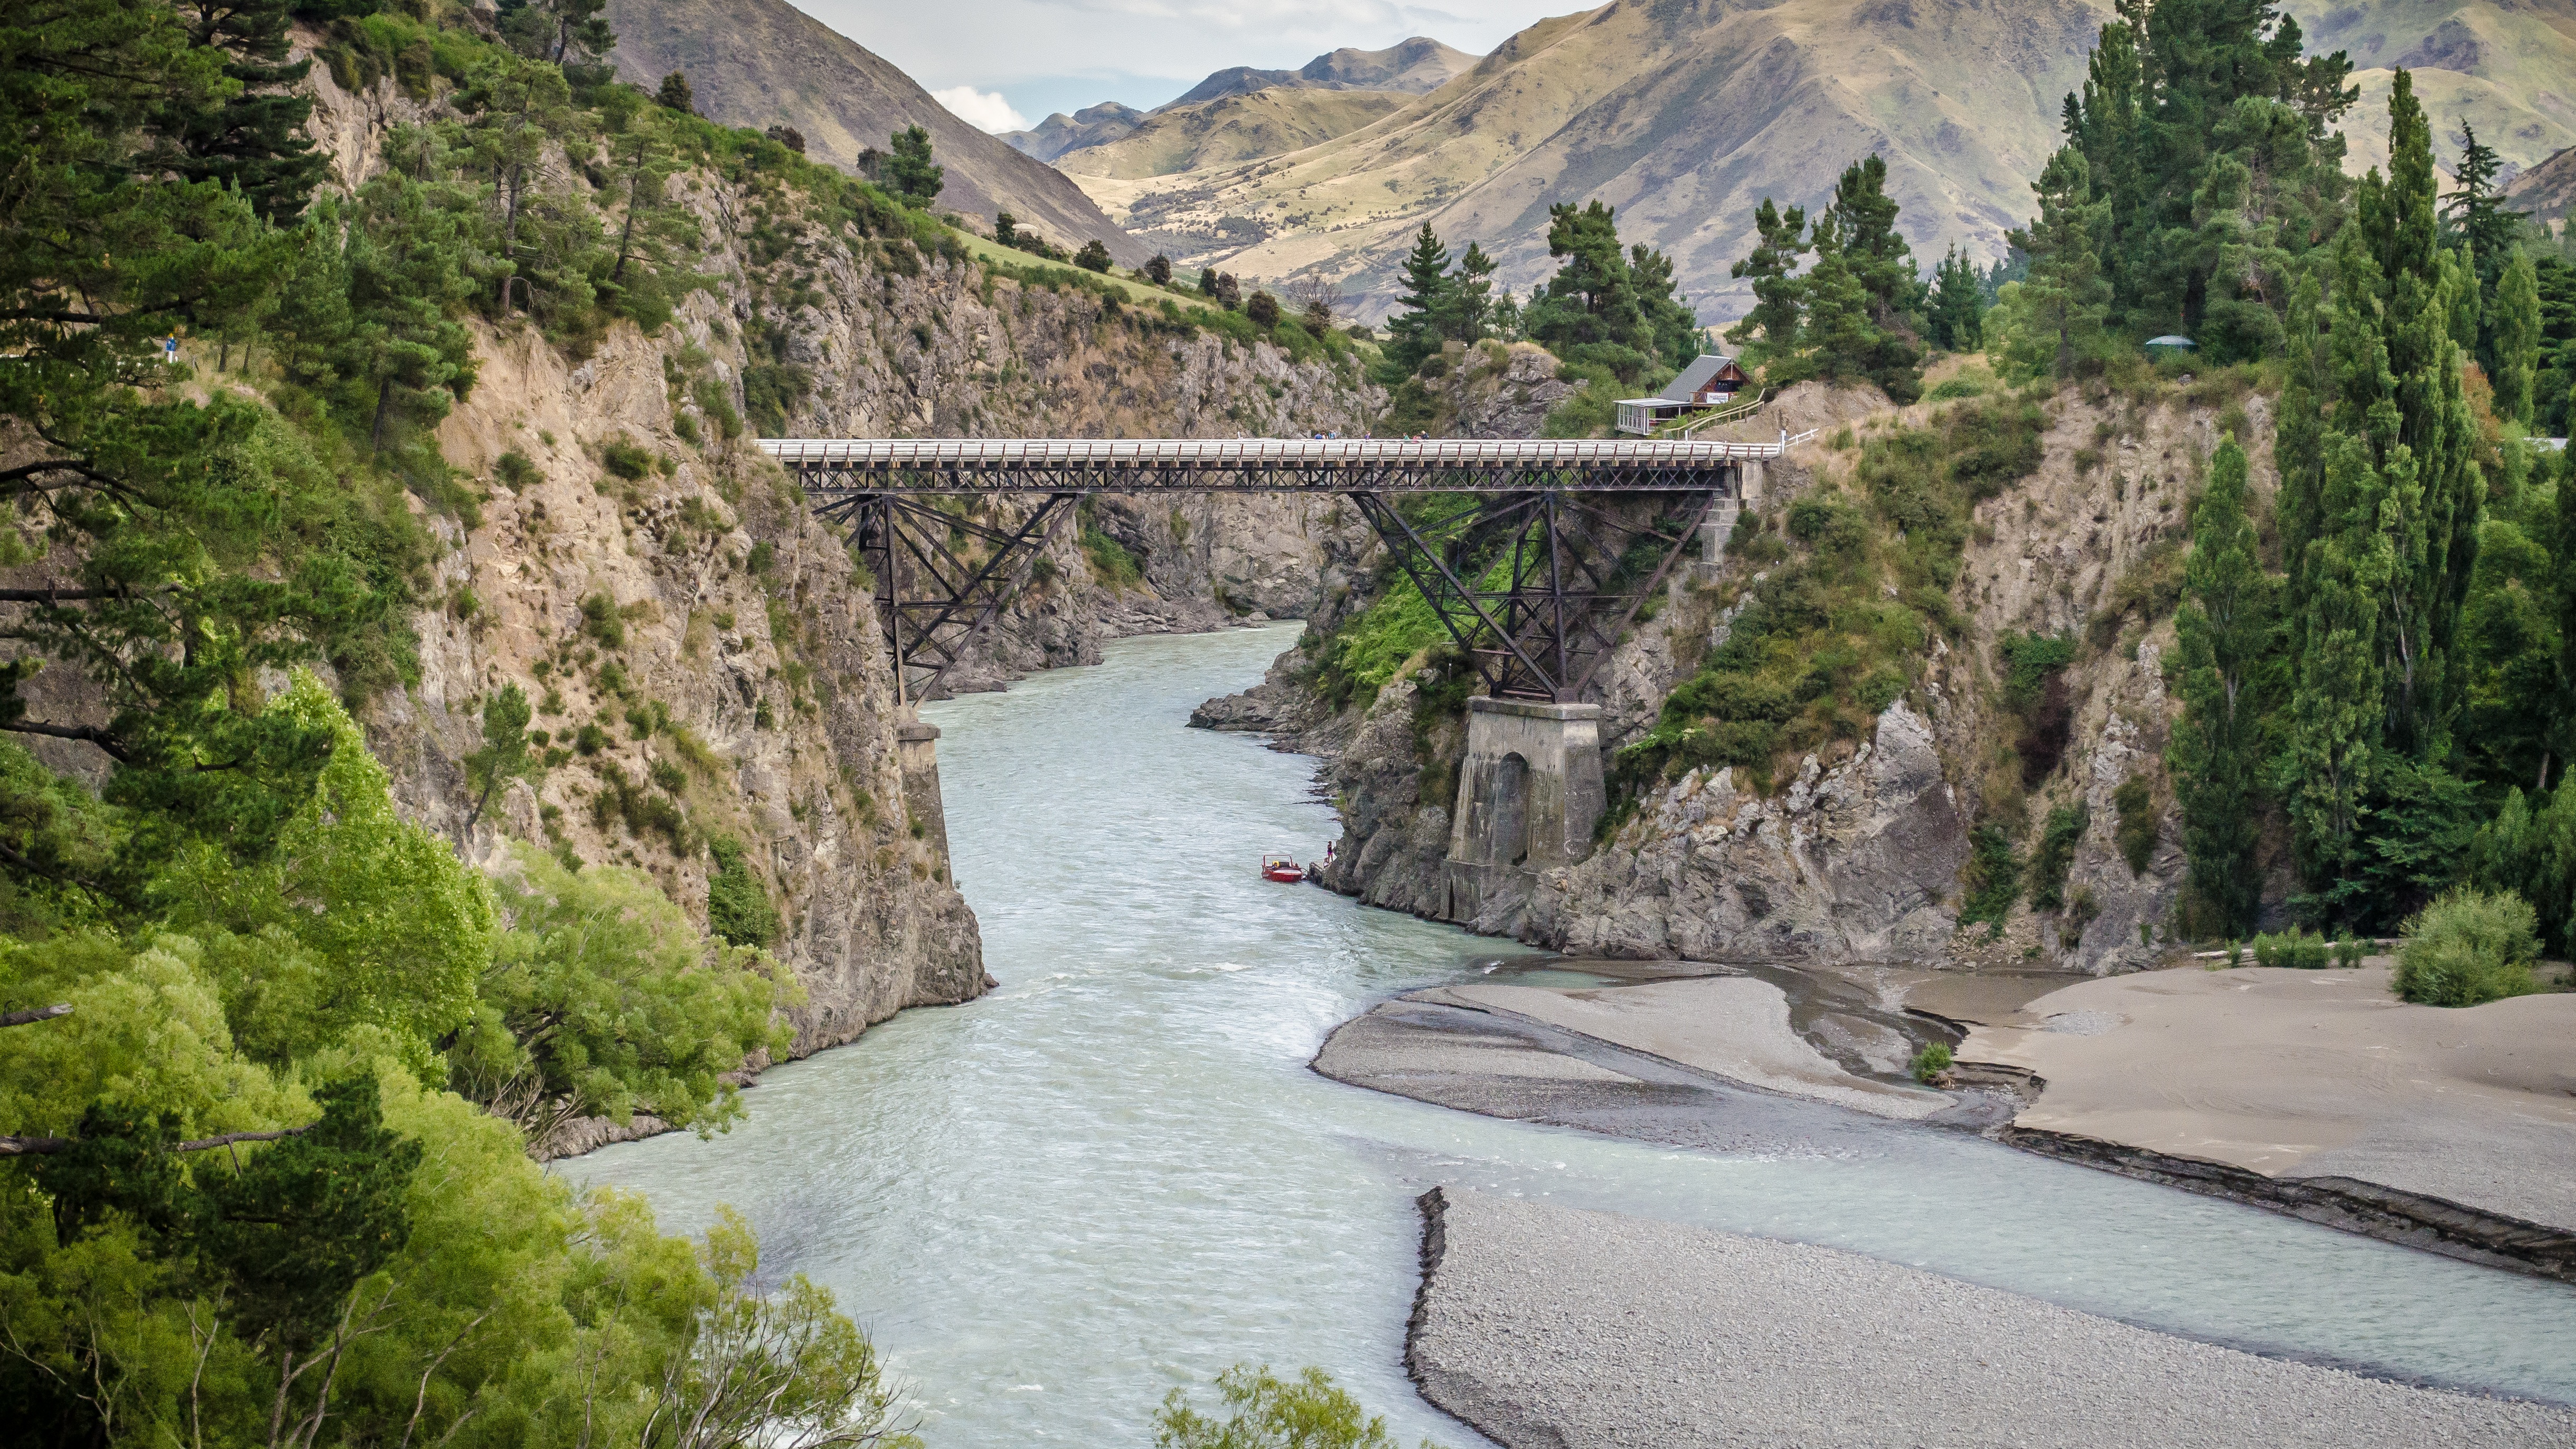
landscape, water, mountain, bridge, river, valley, mountain range, reservoir, waterway, trees, infrastructure, new zealand, wadi, mountain pass, devil's bridge, geological phenomenon, nonbuilding structure, gom n